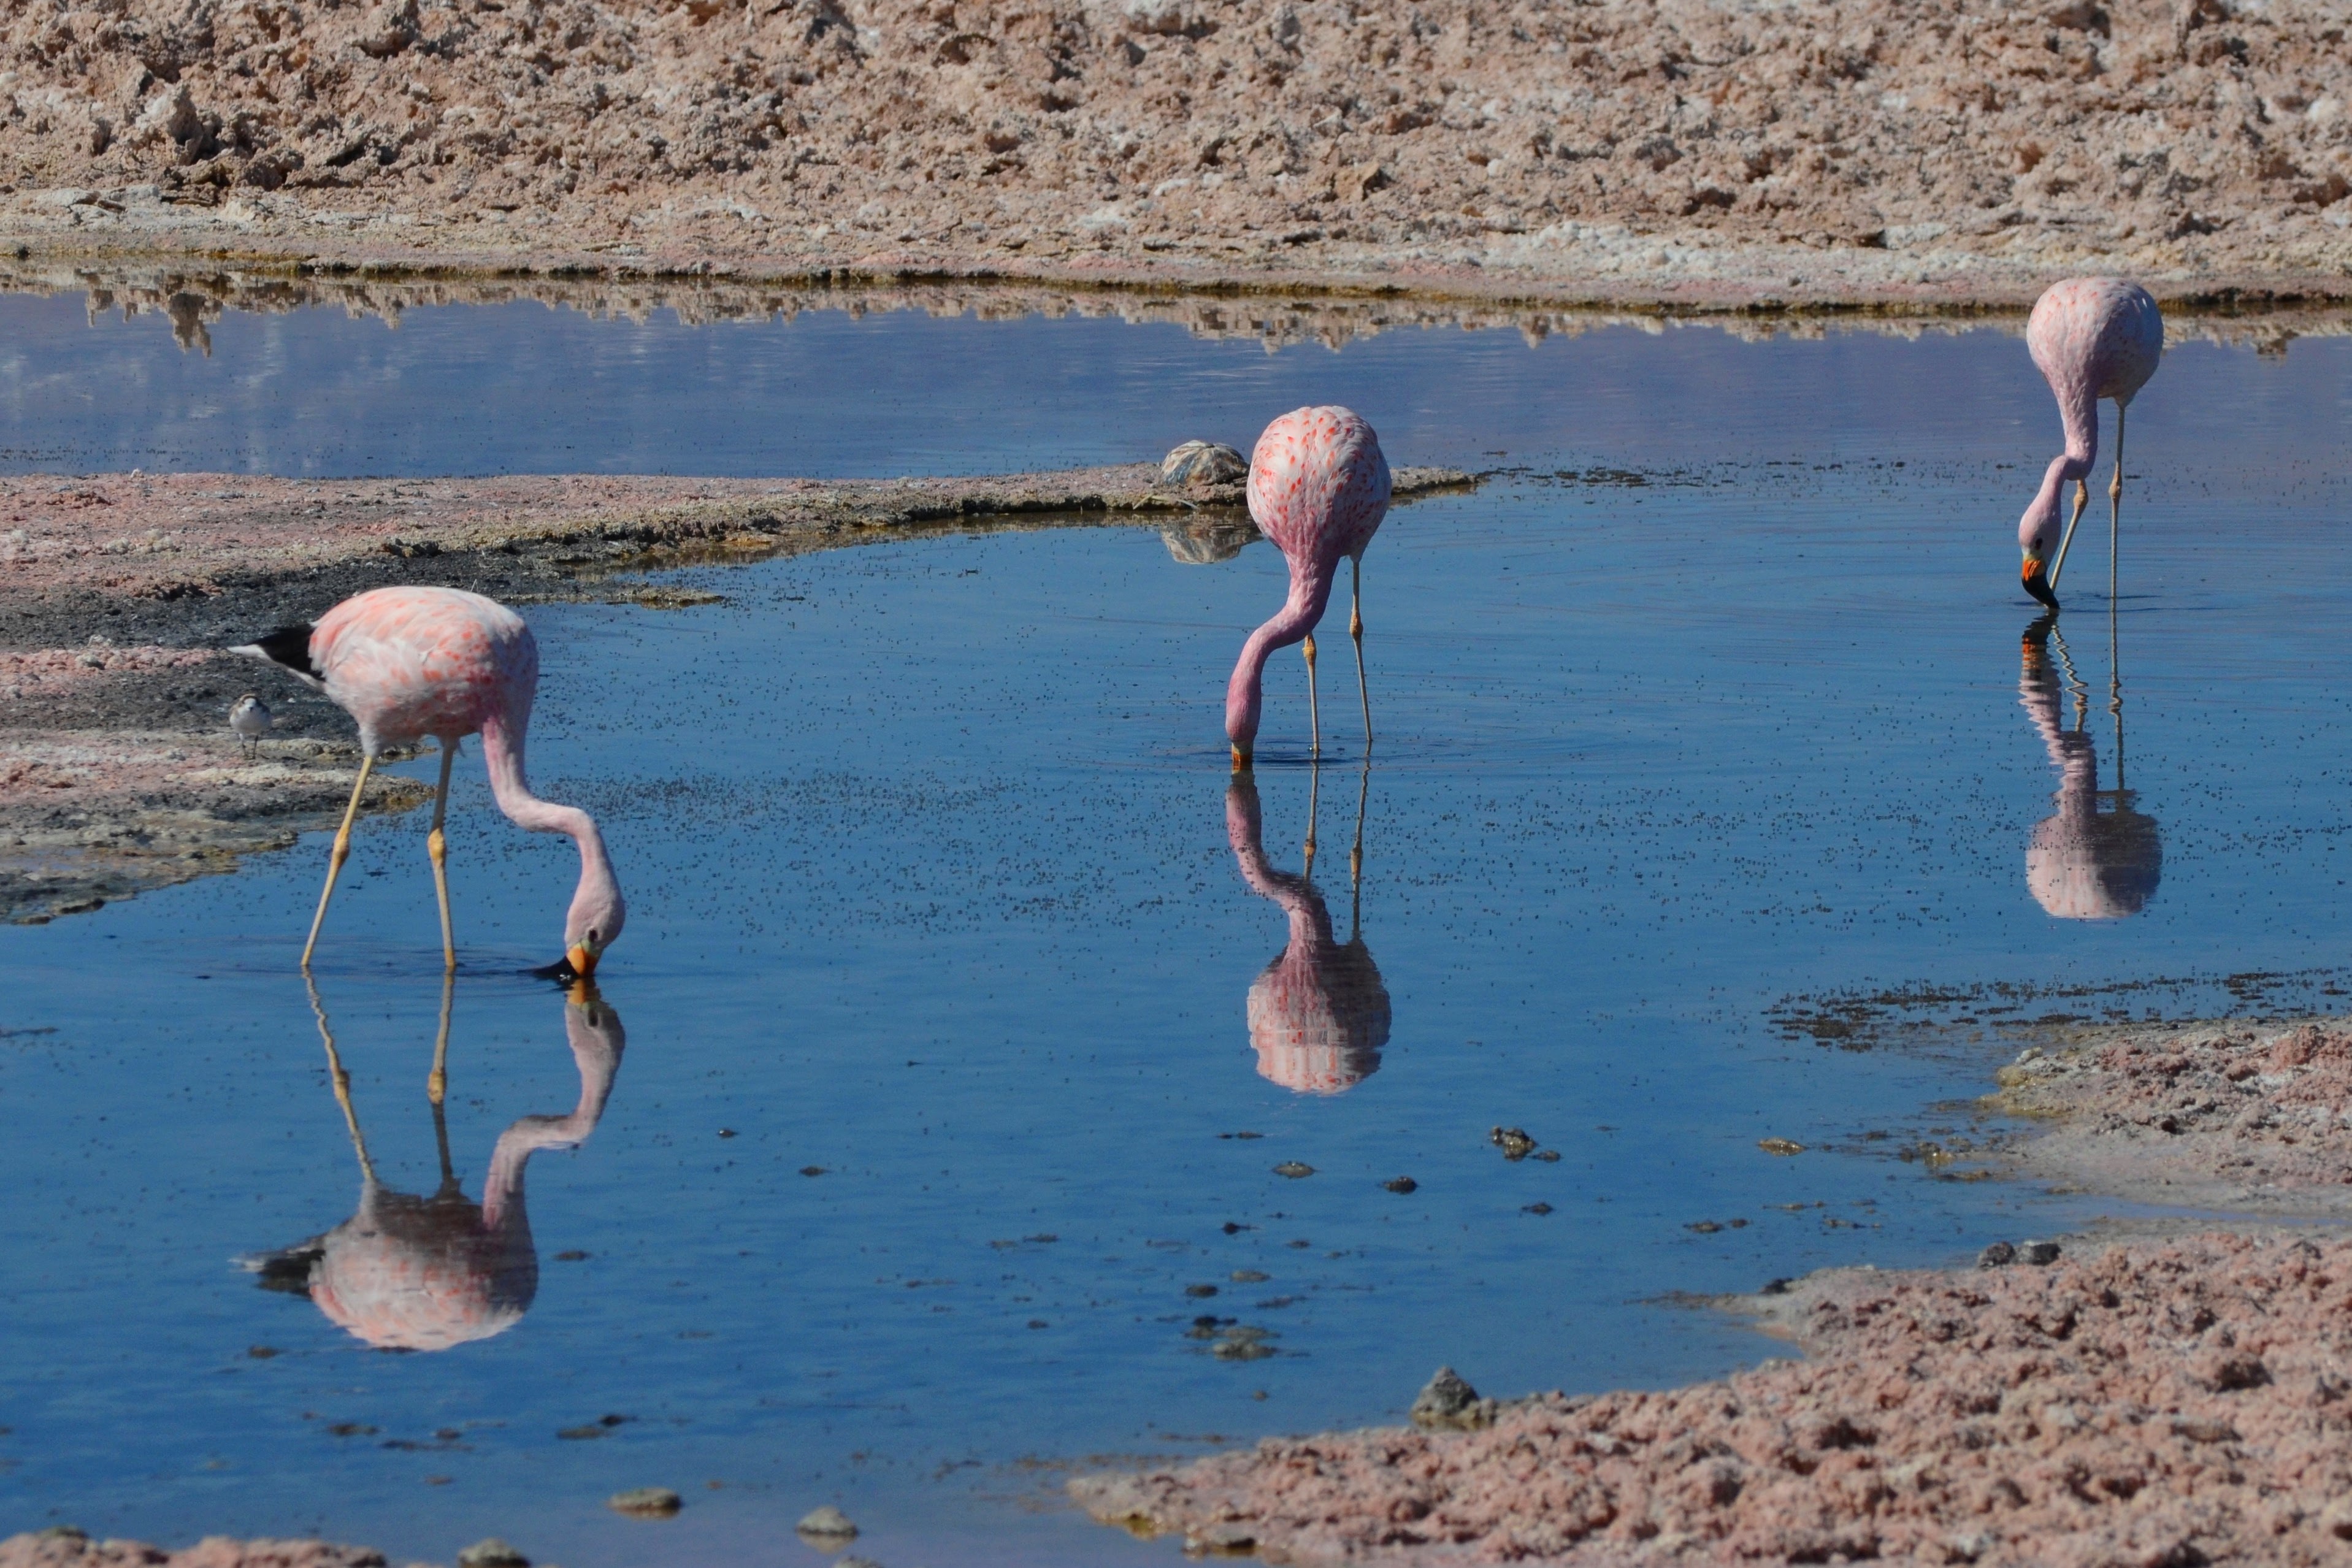
sea, water, bird, desert, wildlife, reflection, fauna, chile, flamingo, flemish, vertebrate, laguna, water bird, atacama, salar